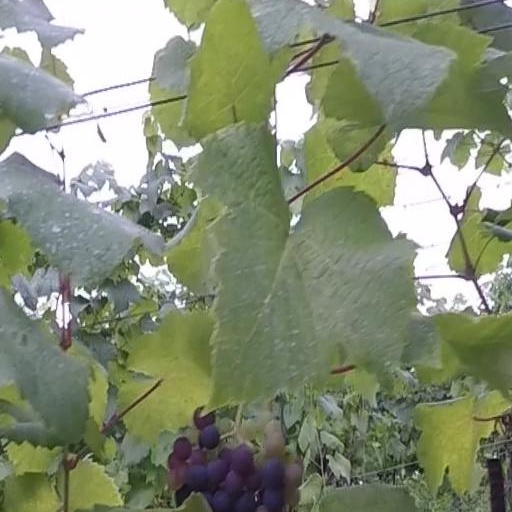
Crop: grape